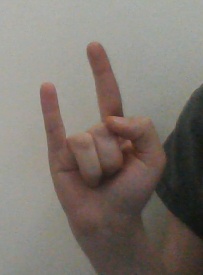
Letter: la